Patrick Kennison

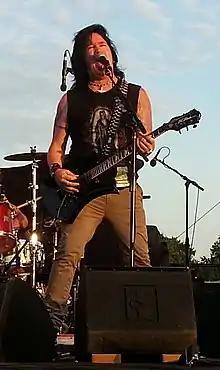
Patrick Kennison performing with Heaven Below

Patrick Kennison is an American rock musician. He co-founded The Union Underground, who played on Ozzfest 2001 and released an album "An Education in Rebellion", which sold 350,000 copies. Union Underground broke up due to musical differences with Kennison forming a new band, "3-Faced", with Marty O'Brien.